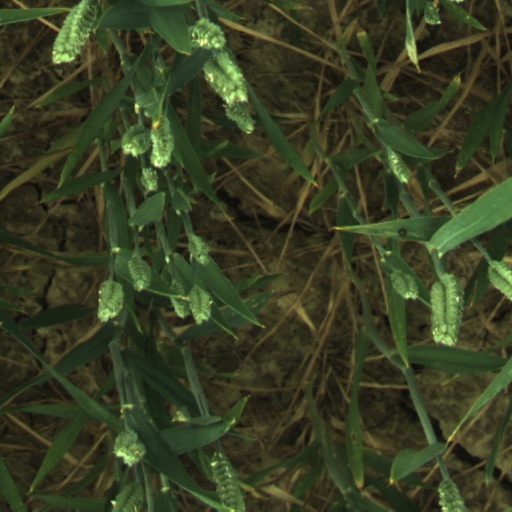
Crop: wheat